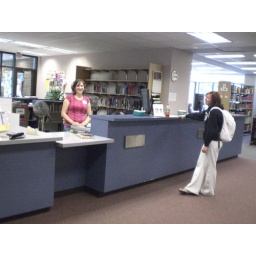
Check out your book (with your MavCard) at the desk near the entrance.